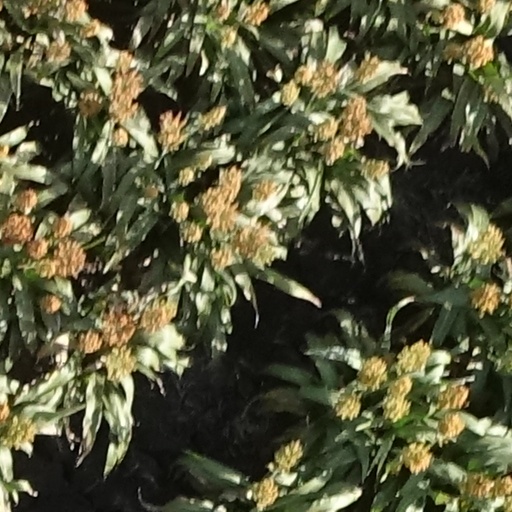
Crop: sorghum